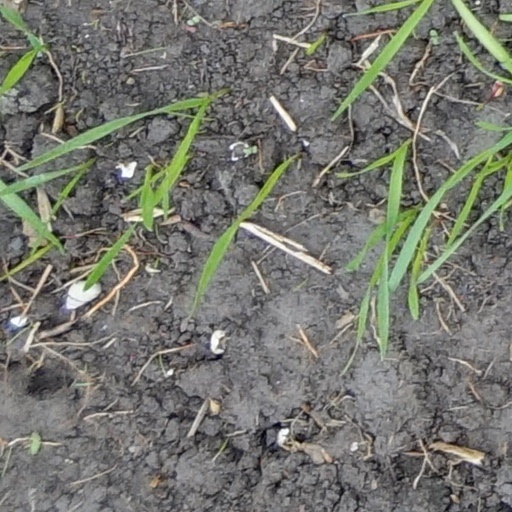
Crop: wheat